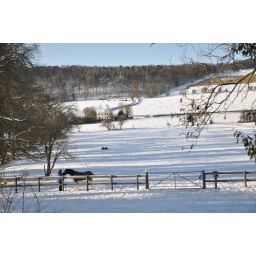
The horse is in a field just north of the village. The girl feeding him/her lives in Hambleden